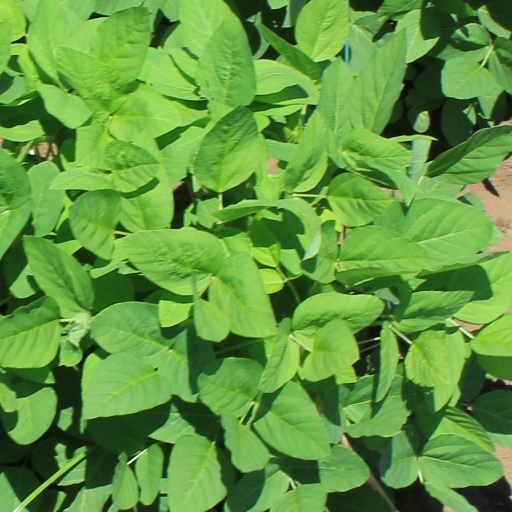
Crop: soybean